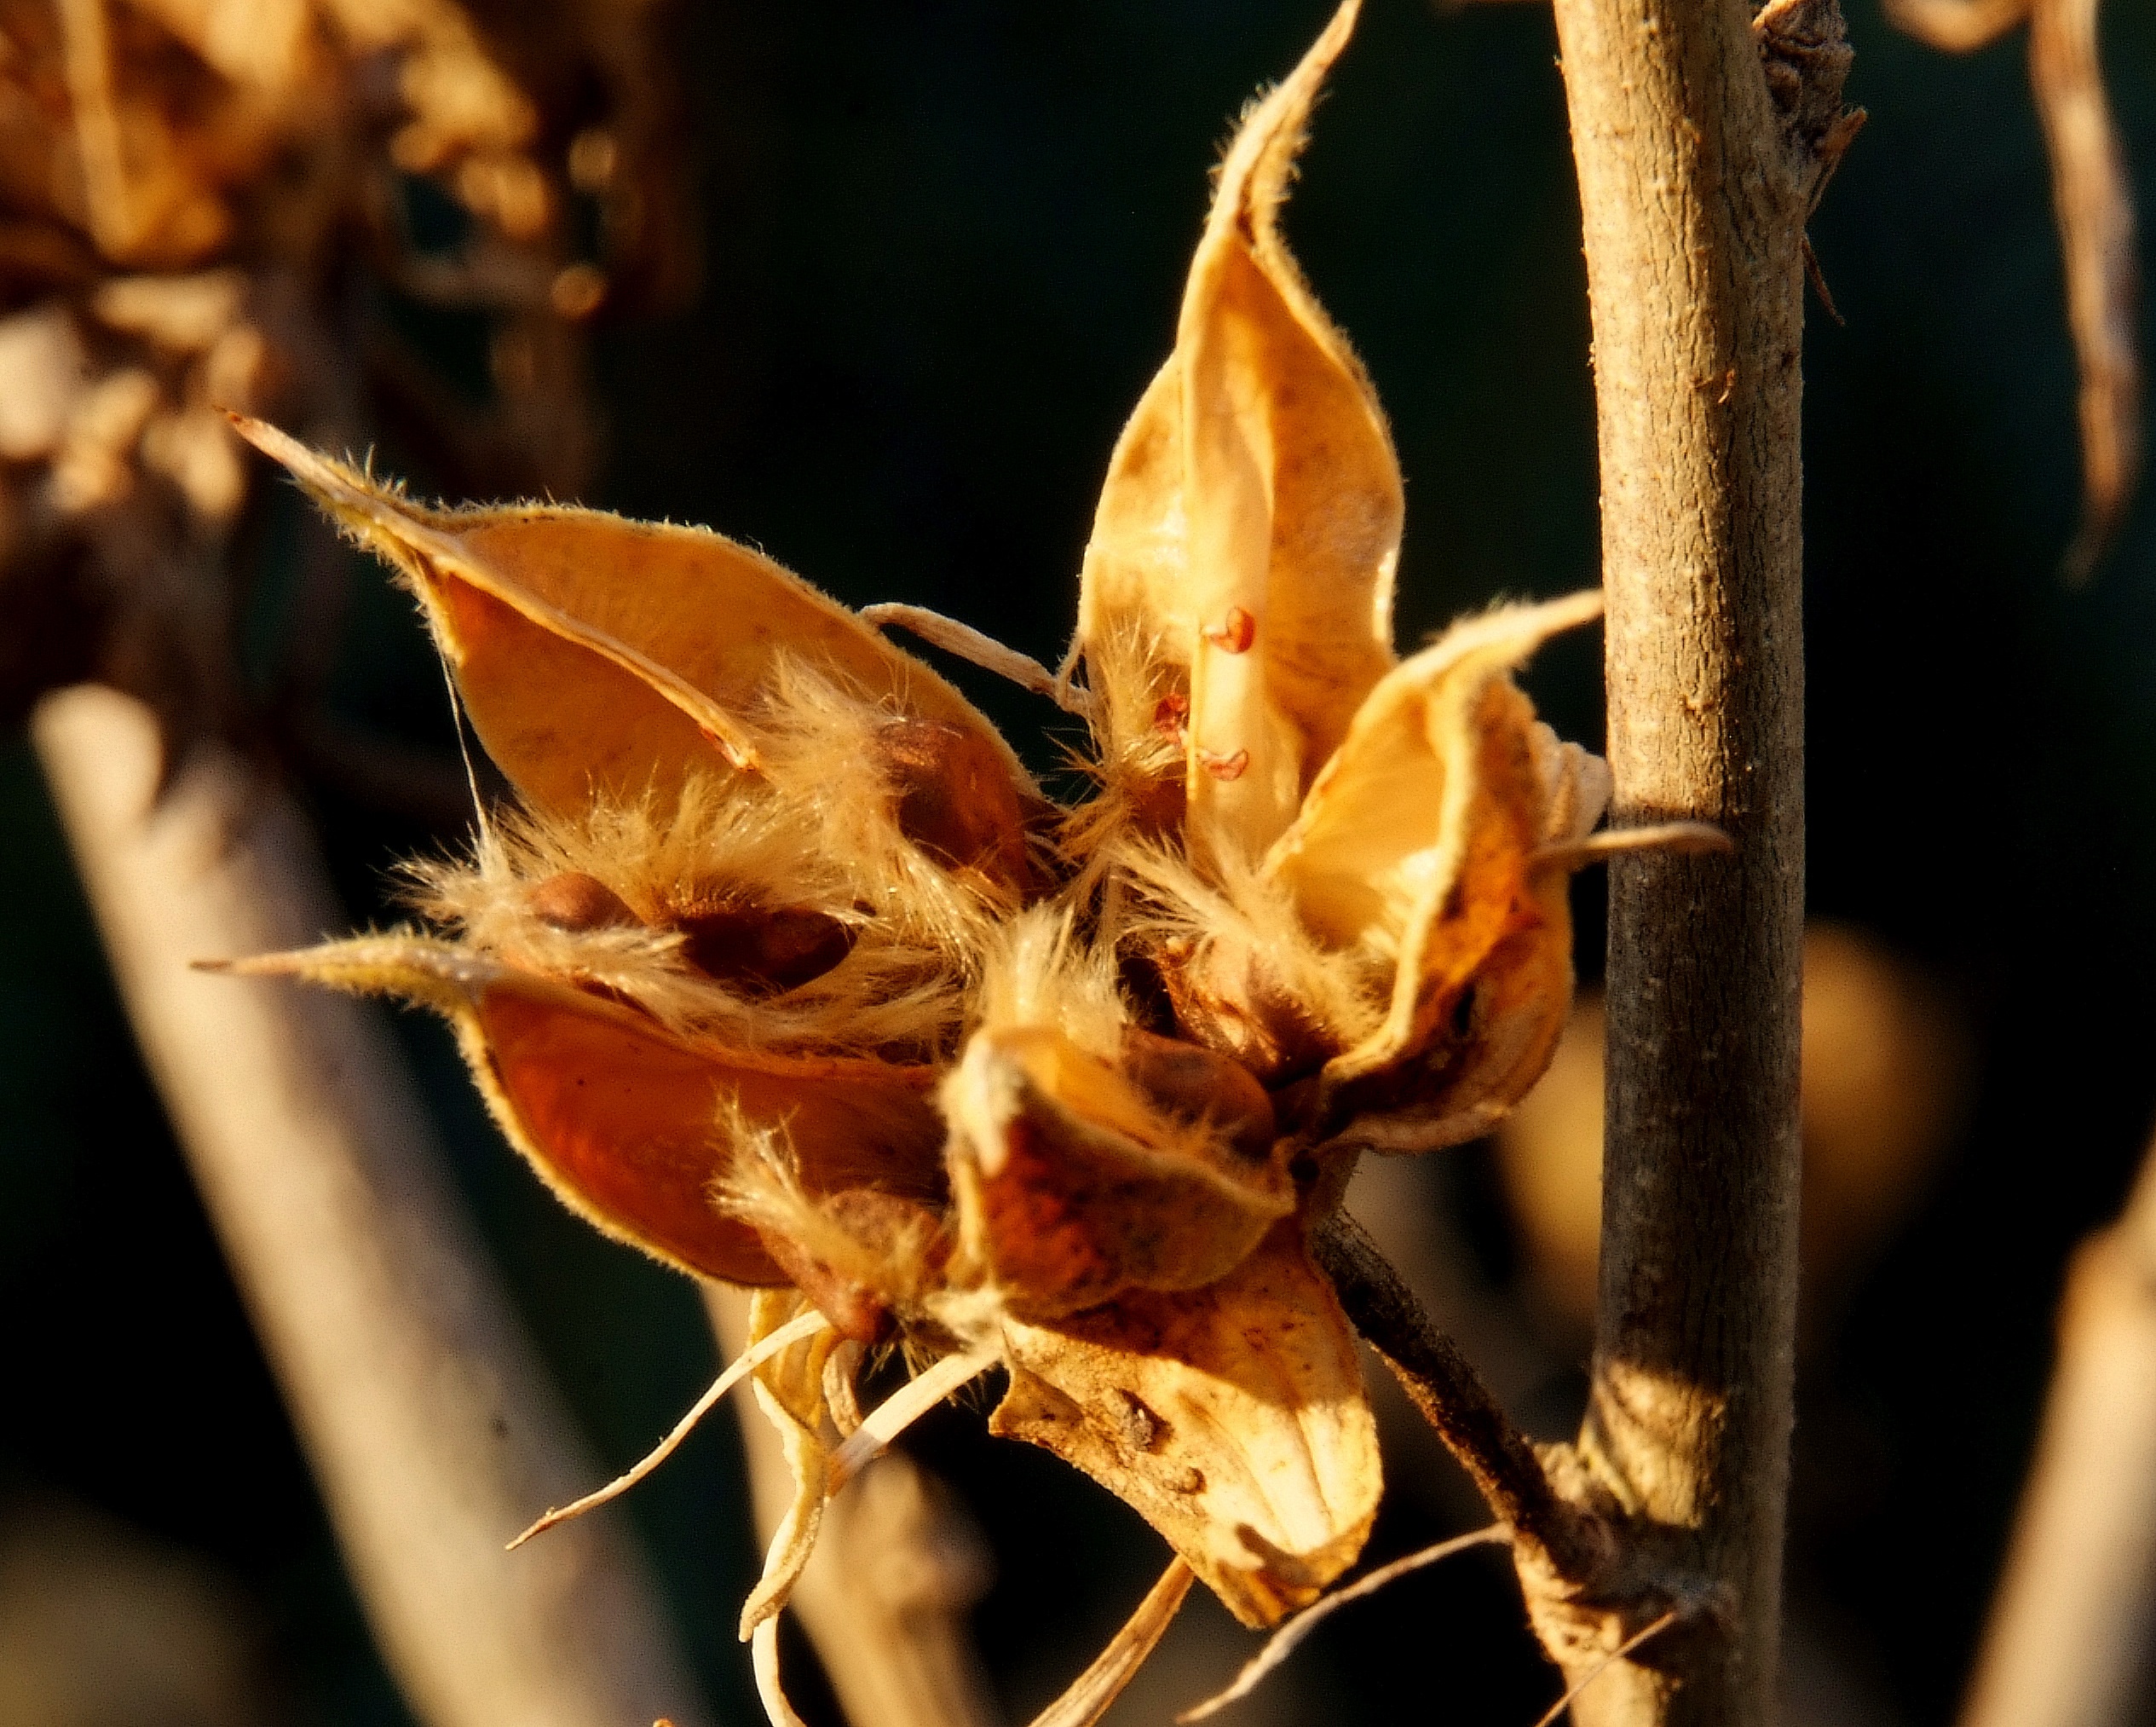
nature, branch, plant, photography, leaf, flower, spring, insect, autumn, flora, season, fauna, close up, seeds, bat, hibiscus, macro photography, boll